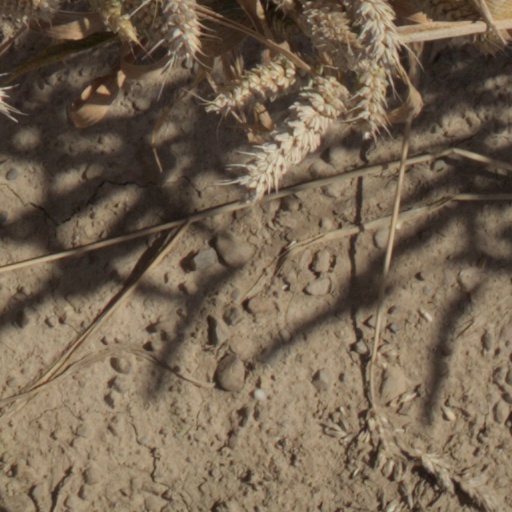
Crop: wheat